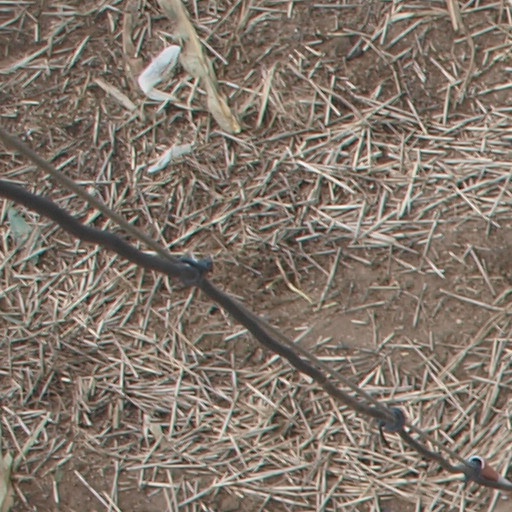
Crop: maize; corn